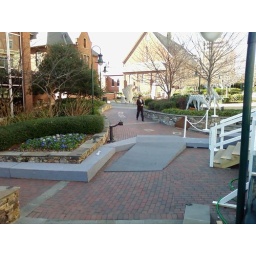
If you guessed that a little boy dropped-pants and peed by the water fountain, then you win a prize.